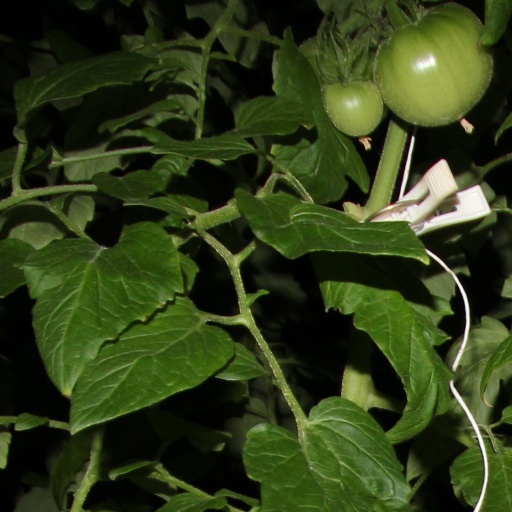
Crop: tomato